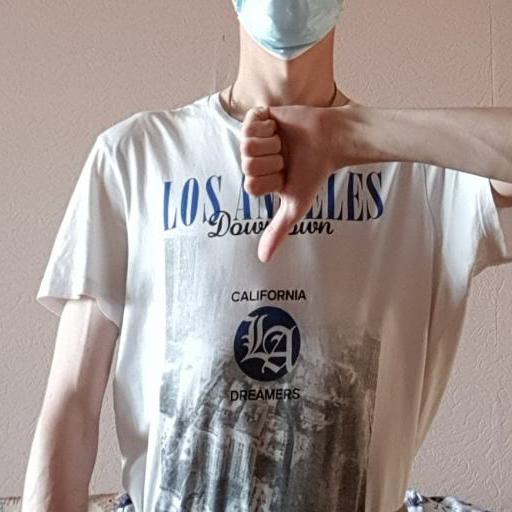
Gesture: dislike